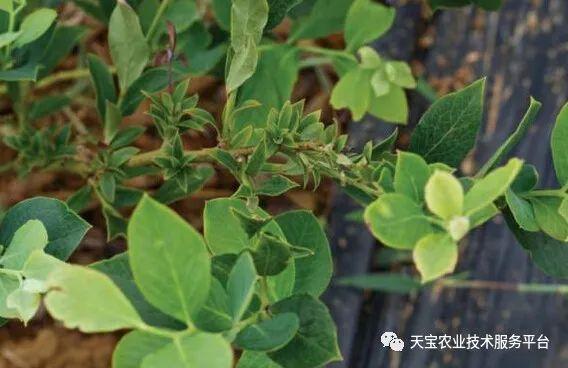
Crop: blueberry
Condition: healthy